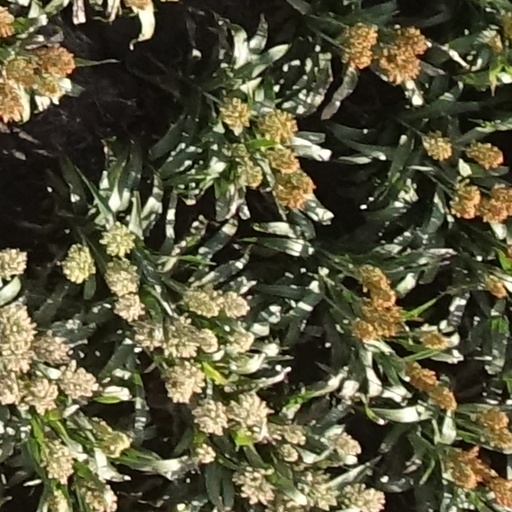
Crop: sorghum